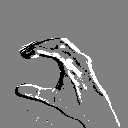
ASL letter: c